Sophie Holten

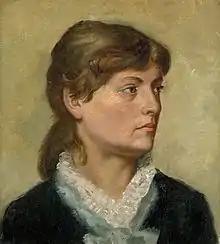
Portrait of Sofie Holten by Otto Bache

Sofie Holten (12 August 1858–5 June 1930) was a Danish painter who created portraits, flower paintings and genre works. She is remembered in particular for her portraits of August Strindberg and L. A. Ring. She was also active in social work and feminism.